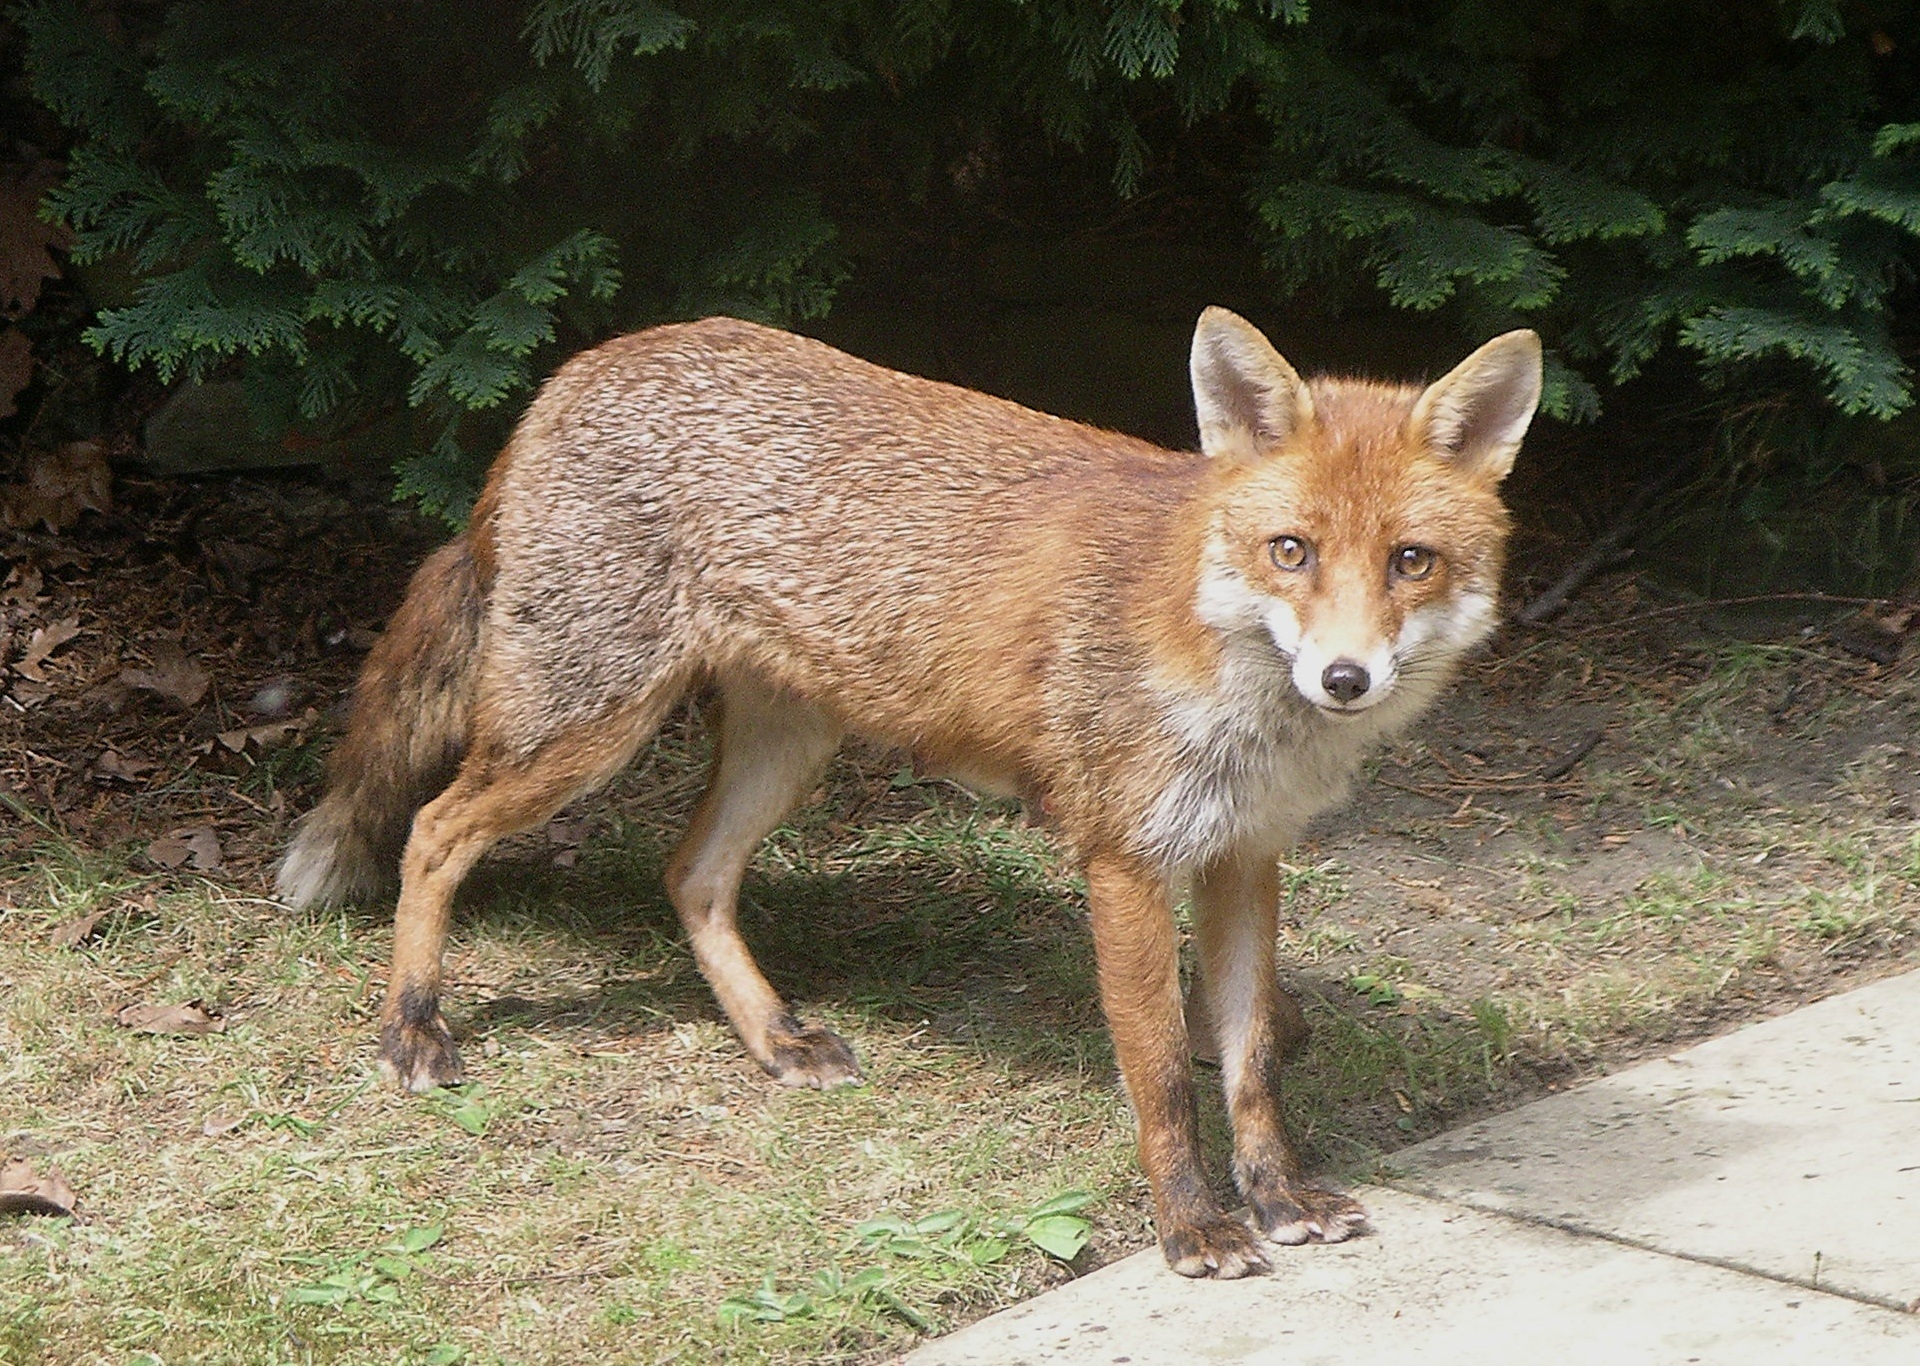
nature, animal, cute, wildlife, wild, fur, red, natural, mammal, fox, fauna, red fox, furry, vertebrate, stare, carnivore, watchful, jackal, dog like mammal, red wolf, kit fox, dhole, grey fox